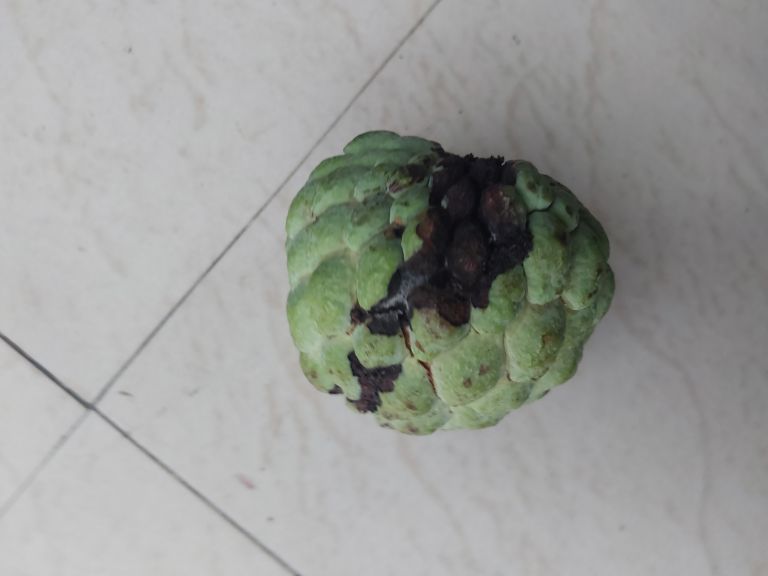
Disease label: Diplodia Rot